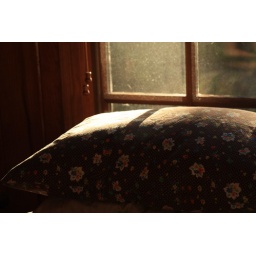
i just loved how the light came into our bedroom window in the evening.